BYD Auto

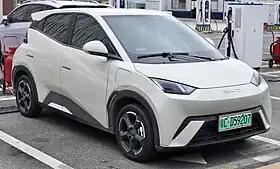
2023 BYD Seagull

In March 2008, the plug-in hybrid electric version of the BYD F3, the F3DM, was introduced as the world's first production model plug-in hybrid car at the Geneva Motor Show in Switzerland. Initially, the F3DM was offered in China as a fleet vehicle for governments, banks and other institutions, until retail sales started in March 2010 when the Chinese government started granting subsidies for new energy vehicles. The vehicle had low sales, with only 100 units sold by 2011.